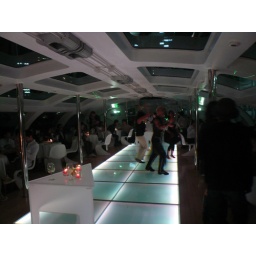
a water bus designed by Leiji Matsumoto